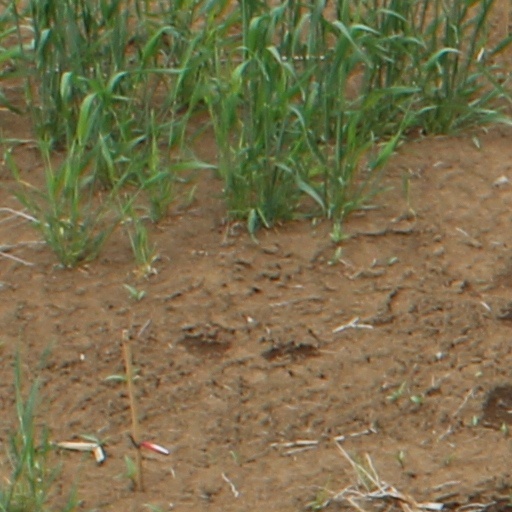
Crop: wheat